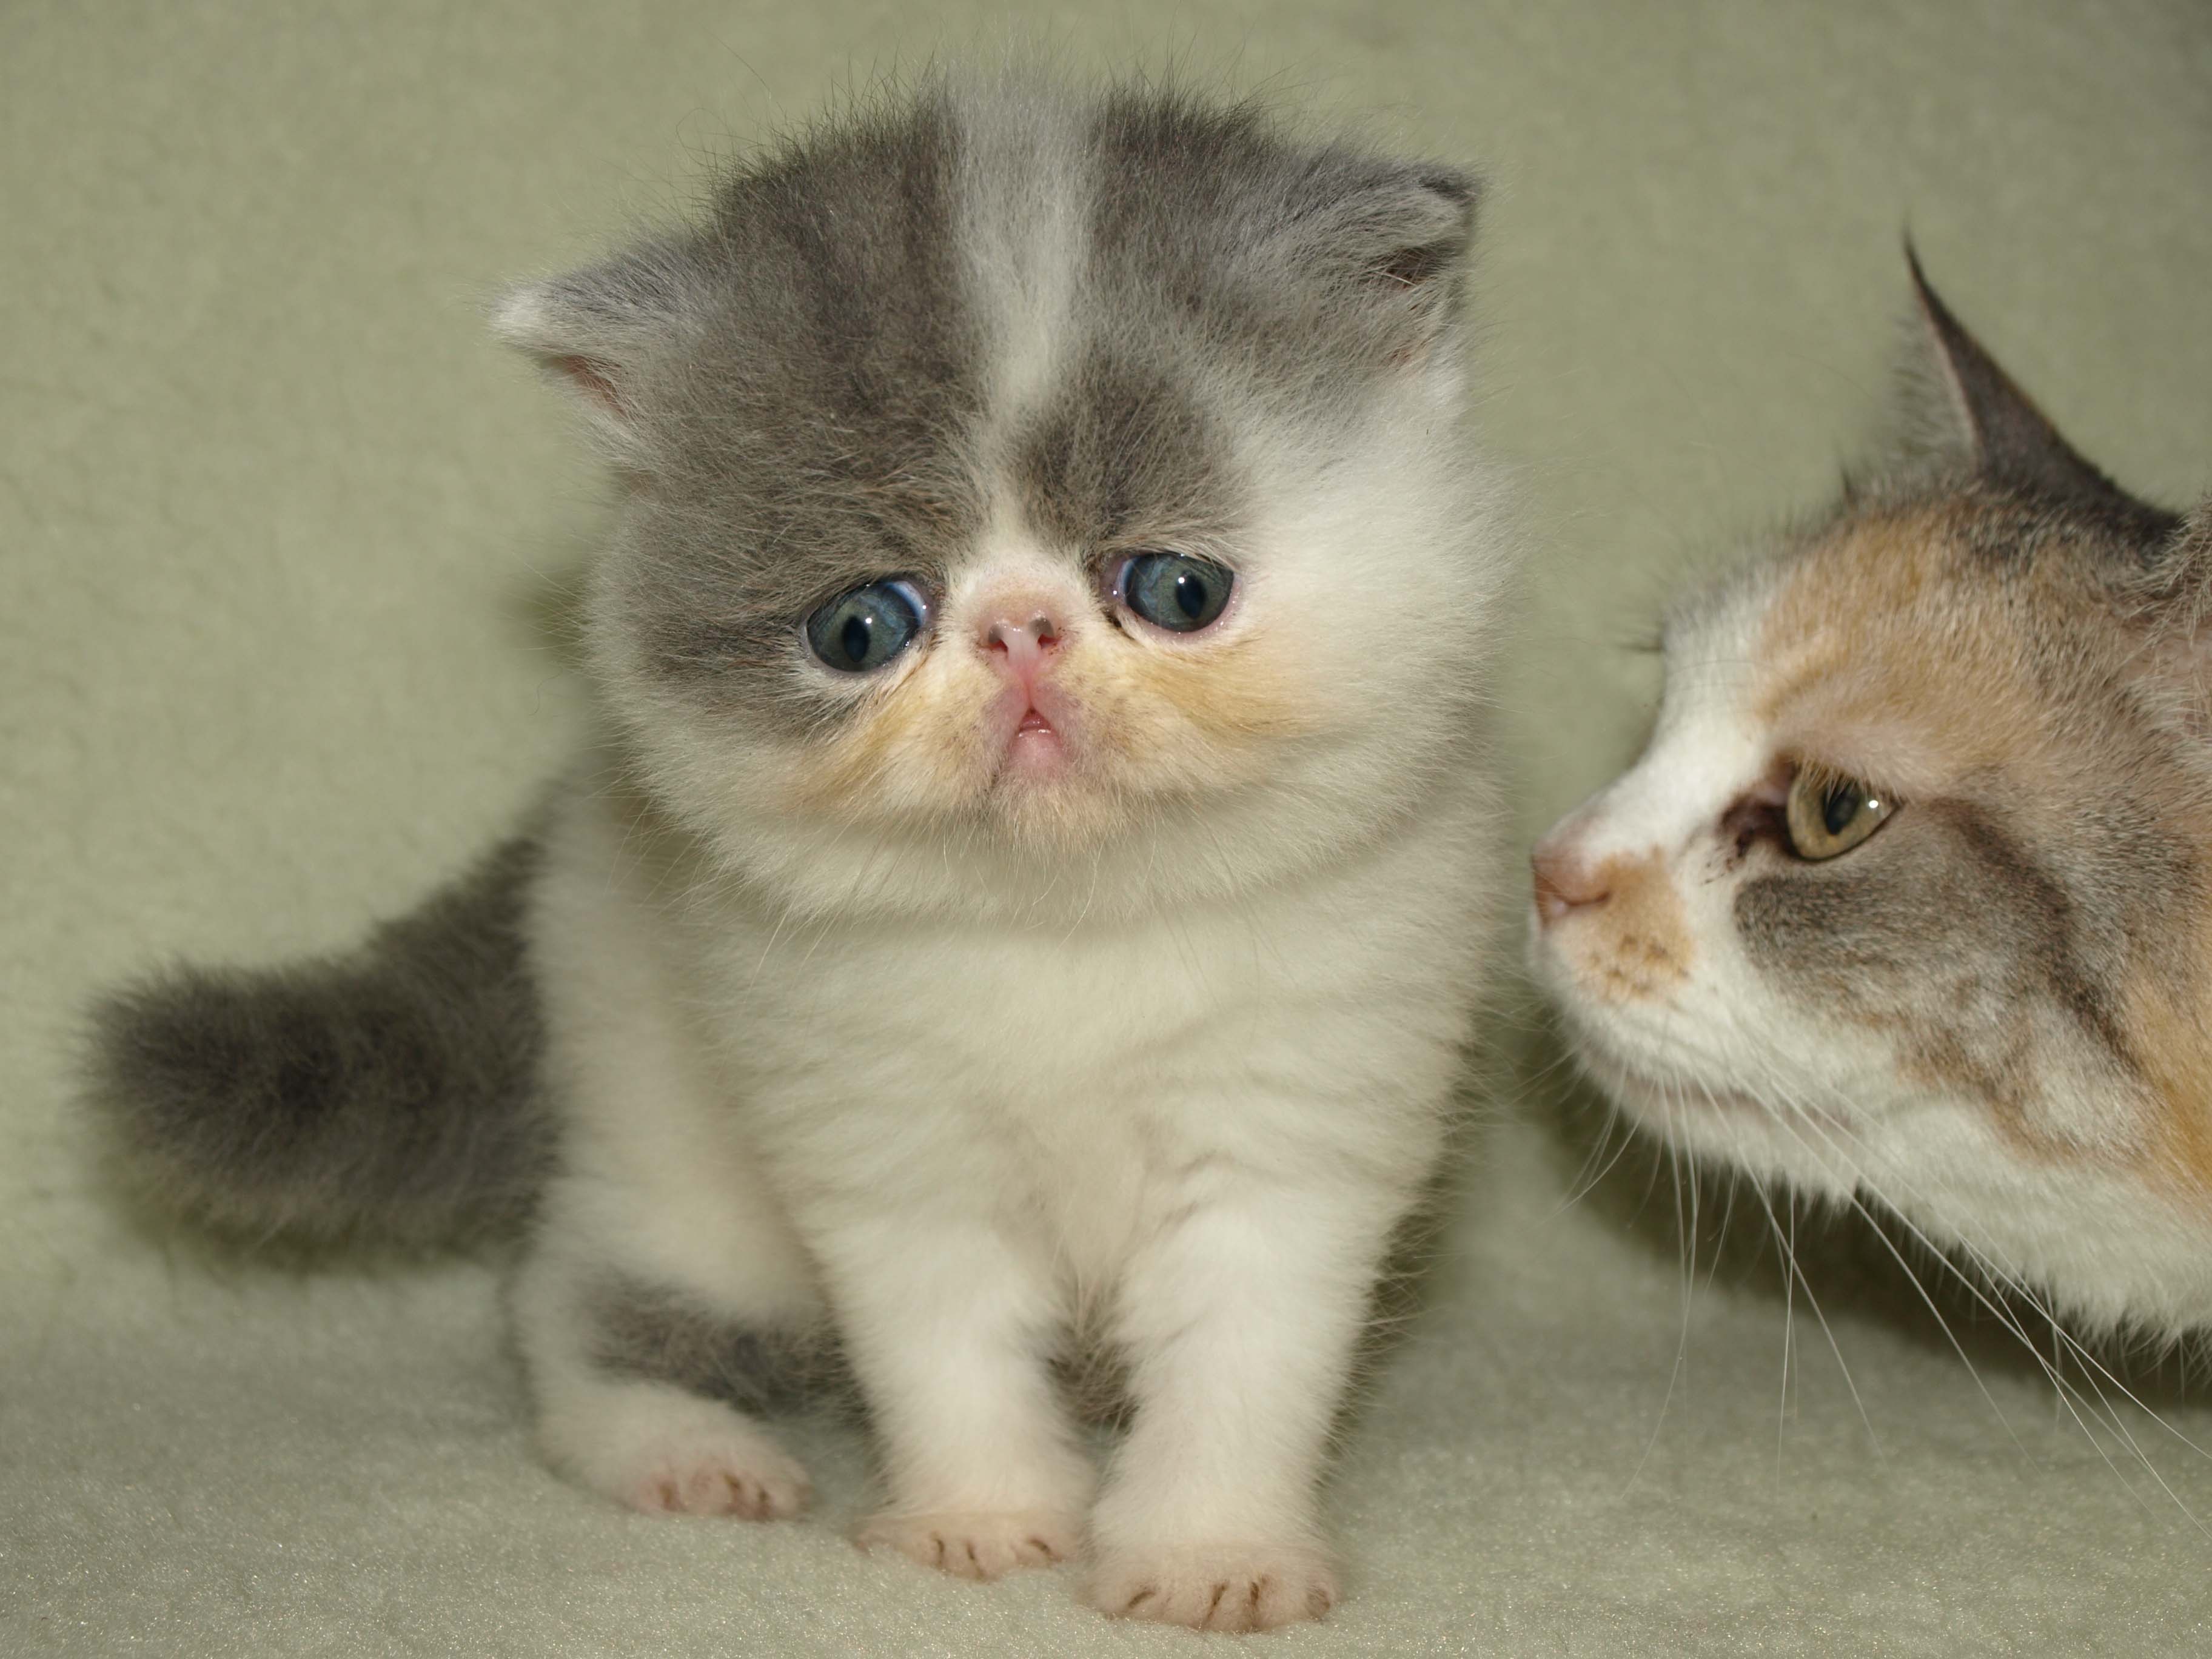
puppy, animal, pet, kitten, cat, mammal, whiskers, vertebrate, british shorthair, european shorthair, burmilla, small to medium sized cats, cat like mammal, carnivoran, domestic short haired cat, american shorthair, domestic long haired cat, british semi longhair